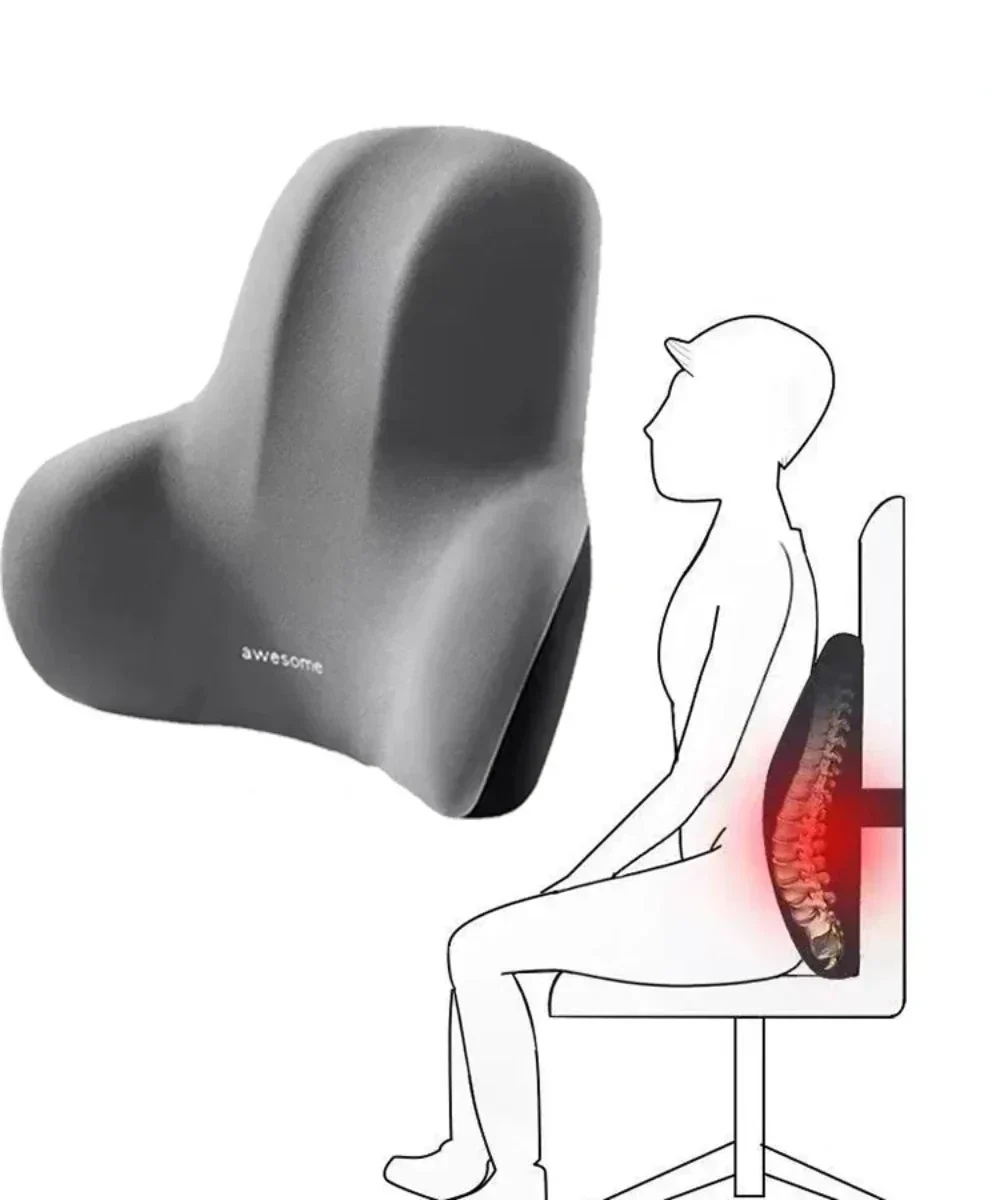
Coussin Lombaire à Mémoire – Soulage le Dos
Brand: Lesobjetsdunet
Coussin Lombaire à Mémoire – Soulage le Dos : Offrez à votre Dos le Confort qu'il Mérite ! 🛌💺 Un Confort Inégalé pour Votre Dos ! 🌟 Découvrez le plaisir de vous asseoir sans douleur avec notre Coussin Lombaire à Mémoire de Forme , spécialement conçu pour épouser parfaitement la courbure de votre dos. Que ce soit pour vos longues heures de travail au bureau, vos sessions de jeu intenses ou simplement pour conduire, ce coussin assure un soutien optimal à votre région lombaire. Une Technologie de Mousse à Mémoire Innovante ! 🌀 Conçu avec une mousse à mémoire de haute densité , ce coussin offre un confort sur mesure et un soutien exceptionnel. Il est exempt de formaldéhyde et d'autres substances nocives, vous assurant un produit durable et sain pour votre bien-être quotidien. Imaginez un coussin qui garde sa forme et vous accompagne pour longtemps ! Soulagement Instantané du Stress ! 😌✨ Chaque jour, soulagez le stress de la position assise prolongée grâce à son soutien ergonomique optimal . Ce coussin ne se contente pas de supporter votre dos, il aide aussi à soulager votre stress quotidien, rendant chaque moment assis plus relaxant et moins contraignant. Facile à Nettoyer et à Entretenir ! 🧼🧽 Doté d'une housse amovible et lavable , ce coussin peut être entretenu facilement, vous garantissant une hygiène irréprochable. Profitez d'un coussin toujours propre et frais, prêt à vous offrir le meilleur des conforts jour après jour. Caractéristiques du Produit Dimensions : 43x10x34 cm Couleur : Noir Matière : Fibre de polyester Forme : Irregular Utilisation : Siège, Auto, Bureau Contenu du Pack 💼 1 x Coussin Lombaire à Mémoire de Forme
Category: Health & Beauty > Personal Care > Back Care > Back & Lumbar Support Cushions